Golubac Fortress

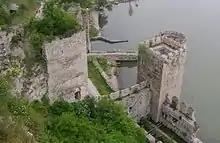
View from the eastern tower

The years 1481–82 led to more fighting between the Hungarians and Turks. During the fall of 1481, while Golubac was held by the Ottoman Empire, Timișoaran Comes Pál Kinizsi undertook an expedition against the Turks in the Temes area. On November 2, 1481, he turned his army of 32,000 men south towards the Danube, pushing to Kruševac. At Golubac, a thousand Turkish cavalry were killed or taken prisoner, 24 ships were sunk, and Mihaloğlu İskender Bey, pasha of Ottoman-held Smederevo and leader of the Turkish army, was beheaded at the gate by Jakšić, one of Kinizsi's men. The Turks were forced to retreat and leave the fortress behind. Kinizsi's foray was only a raid, however, and shortly after he returned to Temes. The Turks, who had suffered heavily but did not lose any land, retook Golubac and quickly improved its fortifications.